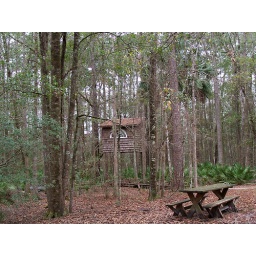
this is the tree house we stayed in for the weekend!